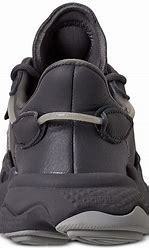
Brand: adidas
Model: Ozweego Athletic